Governor General of Canada

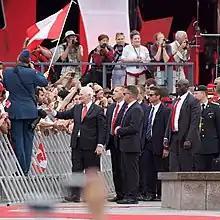
Governor general David Johnston greeting a crowd during Canada Day celebrations in Ottawa, July 2016

The governor general is required by the "Constitution Act, 1867", to appoint for life persons to the King's Privy Council for Canada, who are all technically tasked with tendering to the monarch and viceroy guidance on the exercise of the royal prerogative. Convention dictates, though, that the governor general must draw from the Privy Council an individual to appoint as prime minister. In almost all cases, this is the member of Parliament who commands the confidence of the House of Commons, whom the governor general must appoint to the Privy Council, if that person is not already a member, so the individual can be appointed prime minister. The prime minister then advises the governor general to appoint other members of parliament to a committee of the Privy Council known as the Cabinet and it is, in practice, only from this group of ministers of the Crown that the king and governor general will take advice on the use of executive power; an arrangement called the "king-in-Council" or, more specifically, the "governor-in-Council". In this capacity, the governor general will issue royal proclamations and sign orders in council. The governor-in-Council is also specifically tasked by the "Constitution Act, 1867", to appoint in the monarch's name, the lieutenant governors of the provinces, senators, the speaker of the Senate, superior, district, and county court judges in each province, except those of the Courts of Probate in Nova Scotia and New Brunswick, and high commissioners and ambassadors. The advice given by the Cabinet is, in order to ensure the stability of government, by political convention typically binding. The governor general has mainly only the right to advise, encourage, and warn; to offer valued counsel to the prime minister.